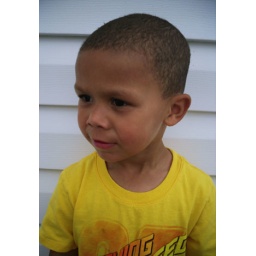
jordan standing by a wall